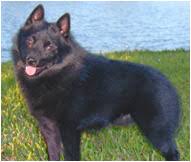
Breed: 201-n000024-schipperke